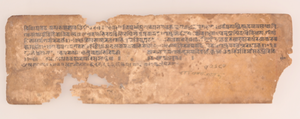
Dernier feuillet d'un manuscrit du Yavanajātaka, conservé dans les archives du NGMPP
David Edwin Pingree est un historien des sciences américain, professeur d’université et professeur d’histoire des mathématiques et des classiques à l'université Brown et l’un des plus grands historiens des sciences exactes de l’antiquité en Amérique.
Le Yavanajātaka de Sphujidhvaja est un texte d’astrologie antique indienne.